Bashan

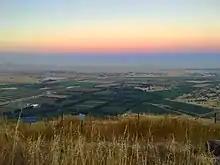
View from Mount Bental

Bashan (or "Basanitis") is the ancient, biblical name used for the northernmost region of Transjordan during the Iron Age. It is situated in modern-day Jordan and Syria. Its western part, nowadays known as the Golan Heights, was occupied by Israel during the 1967 Six Day War.